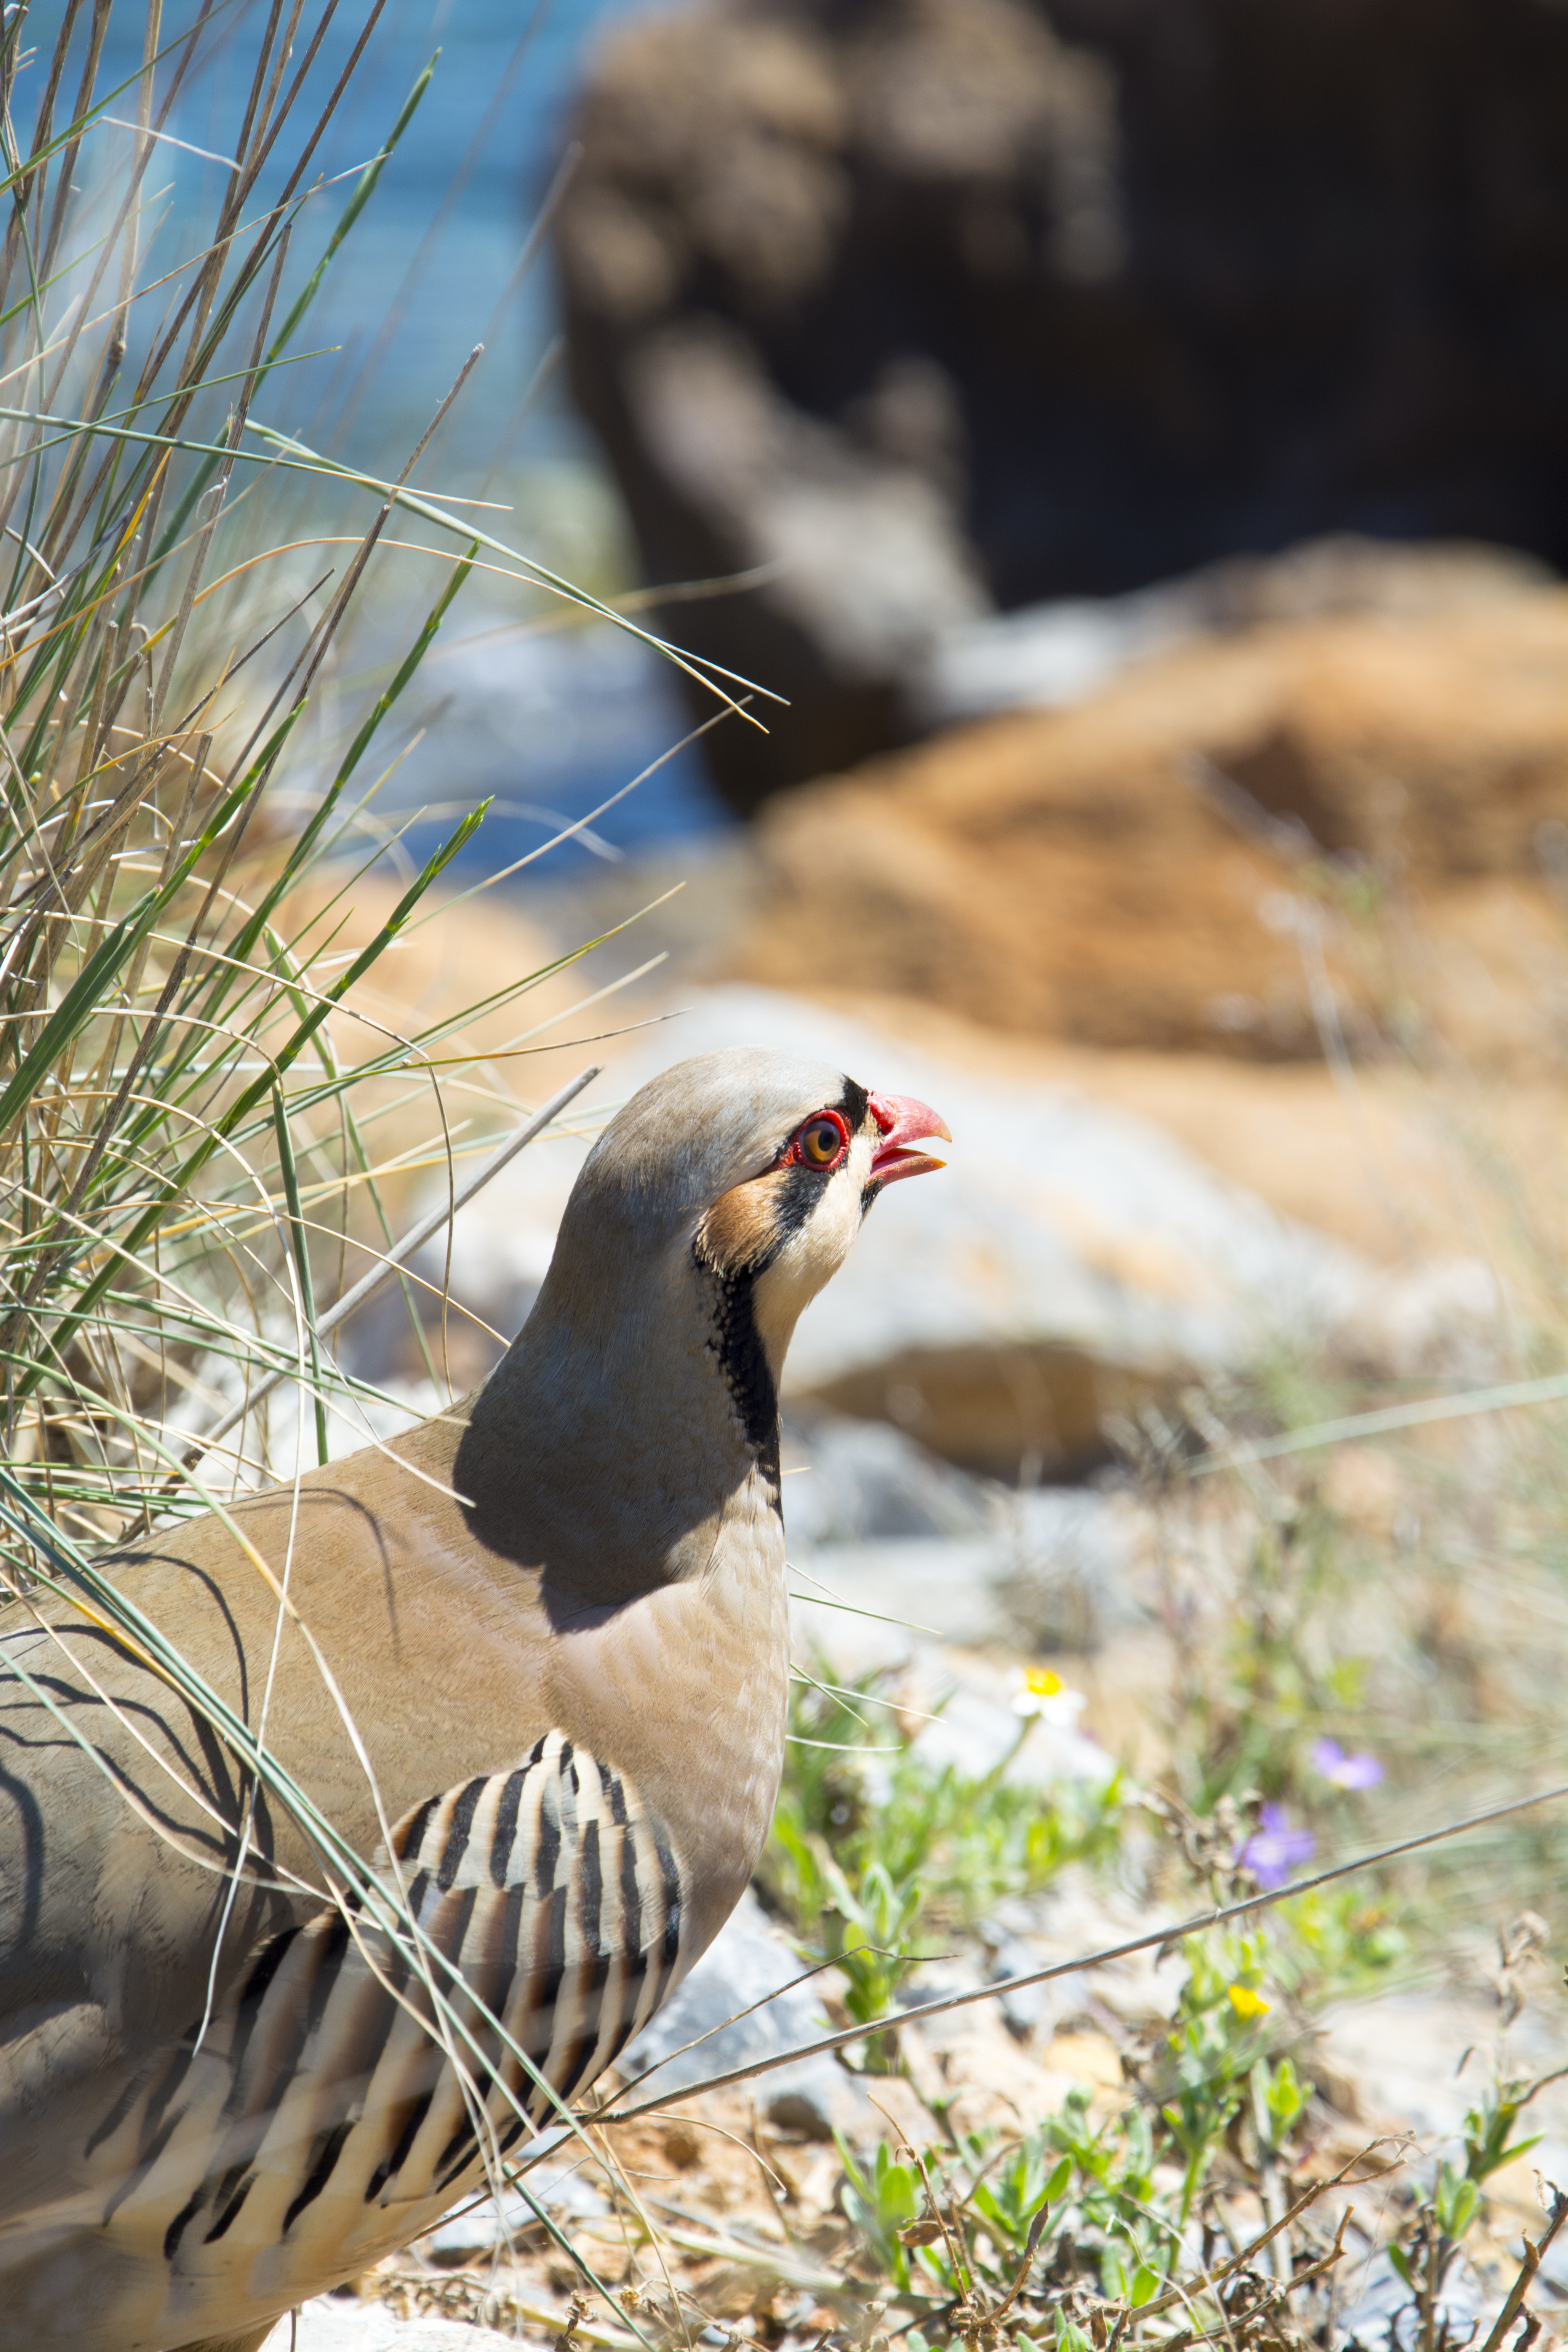
water, nature, rock, bird, sky, wildlife, beak, blue, fauna, water bird, partridge, perching bird